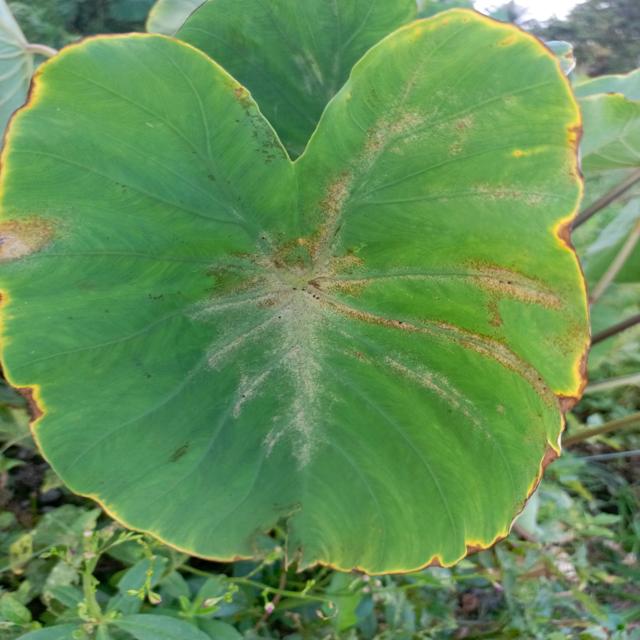
Label: Early_Blight